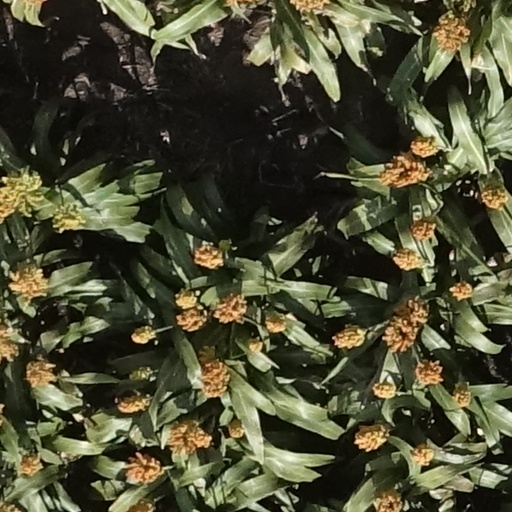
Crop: sorghum